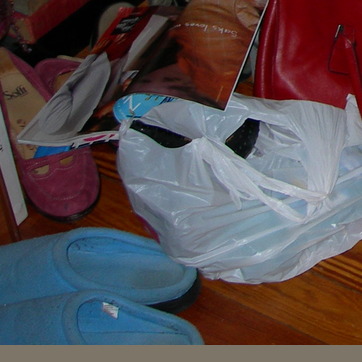
Material: plastic